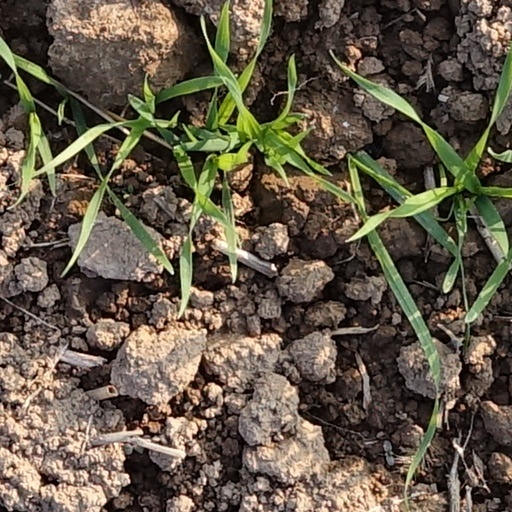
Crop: wheat